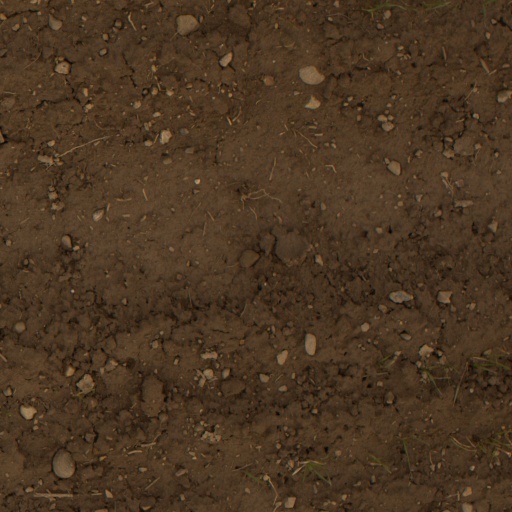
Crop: wheat